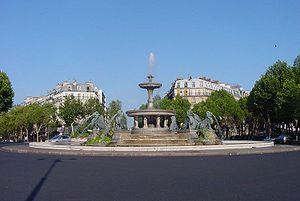
Place Félix-Éboué
Le 12ᵉ arrondissement de Paris est l'un des vingt arrondissements de Paris, la capitale française.
Daumesnil est une station des lignes 6 et 8 du métro de Paris, située dans le 12ᵉ arrondissement de Paris.
La fontaine du Château d'eau est un monument parisien situé place Félix-Éboué.